Mason Ryan

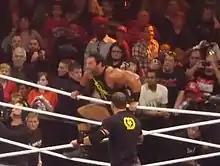
Ryan with The New Nexus in 2011

Griffiths, as Mason Ryan, made his WWE television debut on 17 January 2011 episode of "Raw" by interfering in a match between CM Punk and John Cena. Following his interference, Punk presented him with a 'Nexus' armband, inducting him into the group. Ryan then participated in the 2011 Royal Rumble match. On 7 February 2011, he had his debut match on "Raw", losing to R-Truth via disqualification. In late February, it was announced that Punk would face Randy Orton at WrestleMania XXVII, with each member of The Nexus facing Orton to win the right to accompany Punk to the ring in the weeks leading up to WrestleMania. Ryan was the final member to face Orton, but lost on 14 March episode of "Raw". Following the match, Orton punted Ryan in the head. He was absent from television for nearly a month, making his return on 11 April on "Raw" with the other New Nexus members, attacking Orton and preventing him from earning a WWE Championship match. On 2 May, Ryan lost to Kane by disqualification following interference from Punk, and went on to attack both Kane and Big Show. At the Over the Limit pay-per-view on 22 May, Ryan and Punk challenged Big Show and Kane for the WWE Tag Team Championship, but were unsuccessful. The following month, Ryan suffered an injury and was absent from television to recuperate.